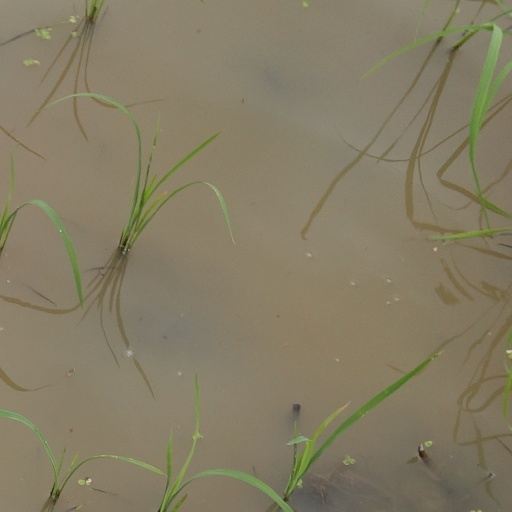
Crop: rice